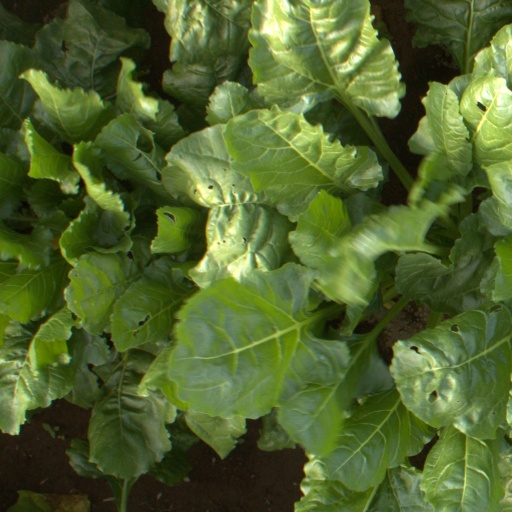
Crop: sugar beet